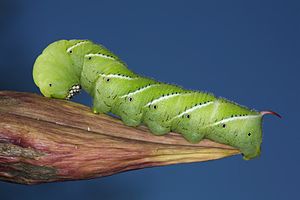
Larve
En larve på et blad
En larve er et livsstadie i visse dyregruppers udvikling fra unge til et voksent individ.